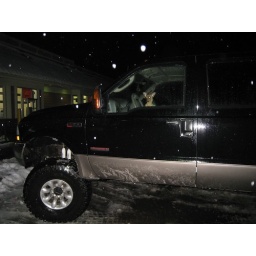
The smallest dog in the biggest car